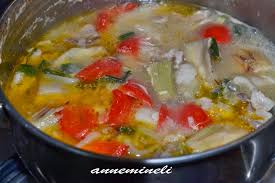
Yemek: enginar